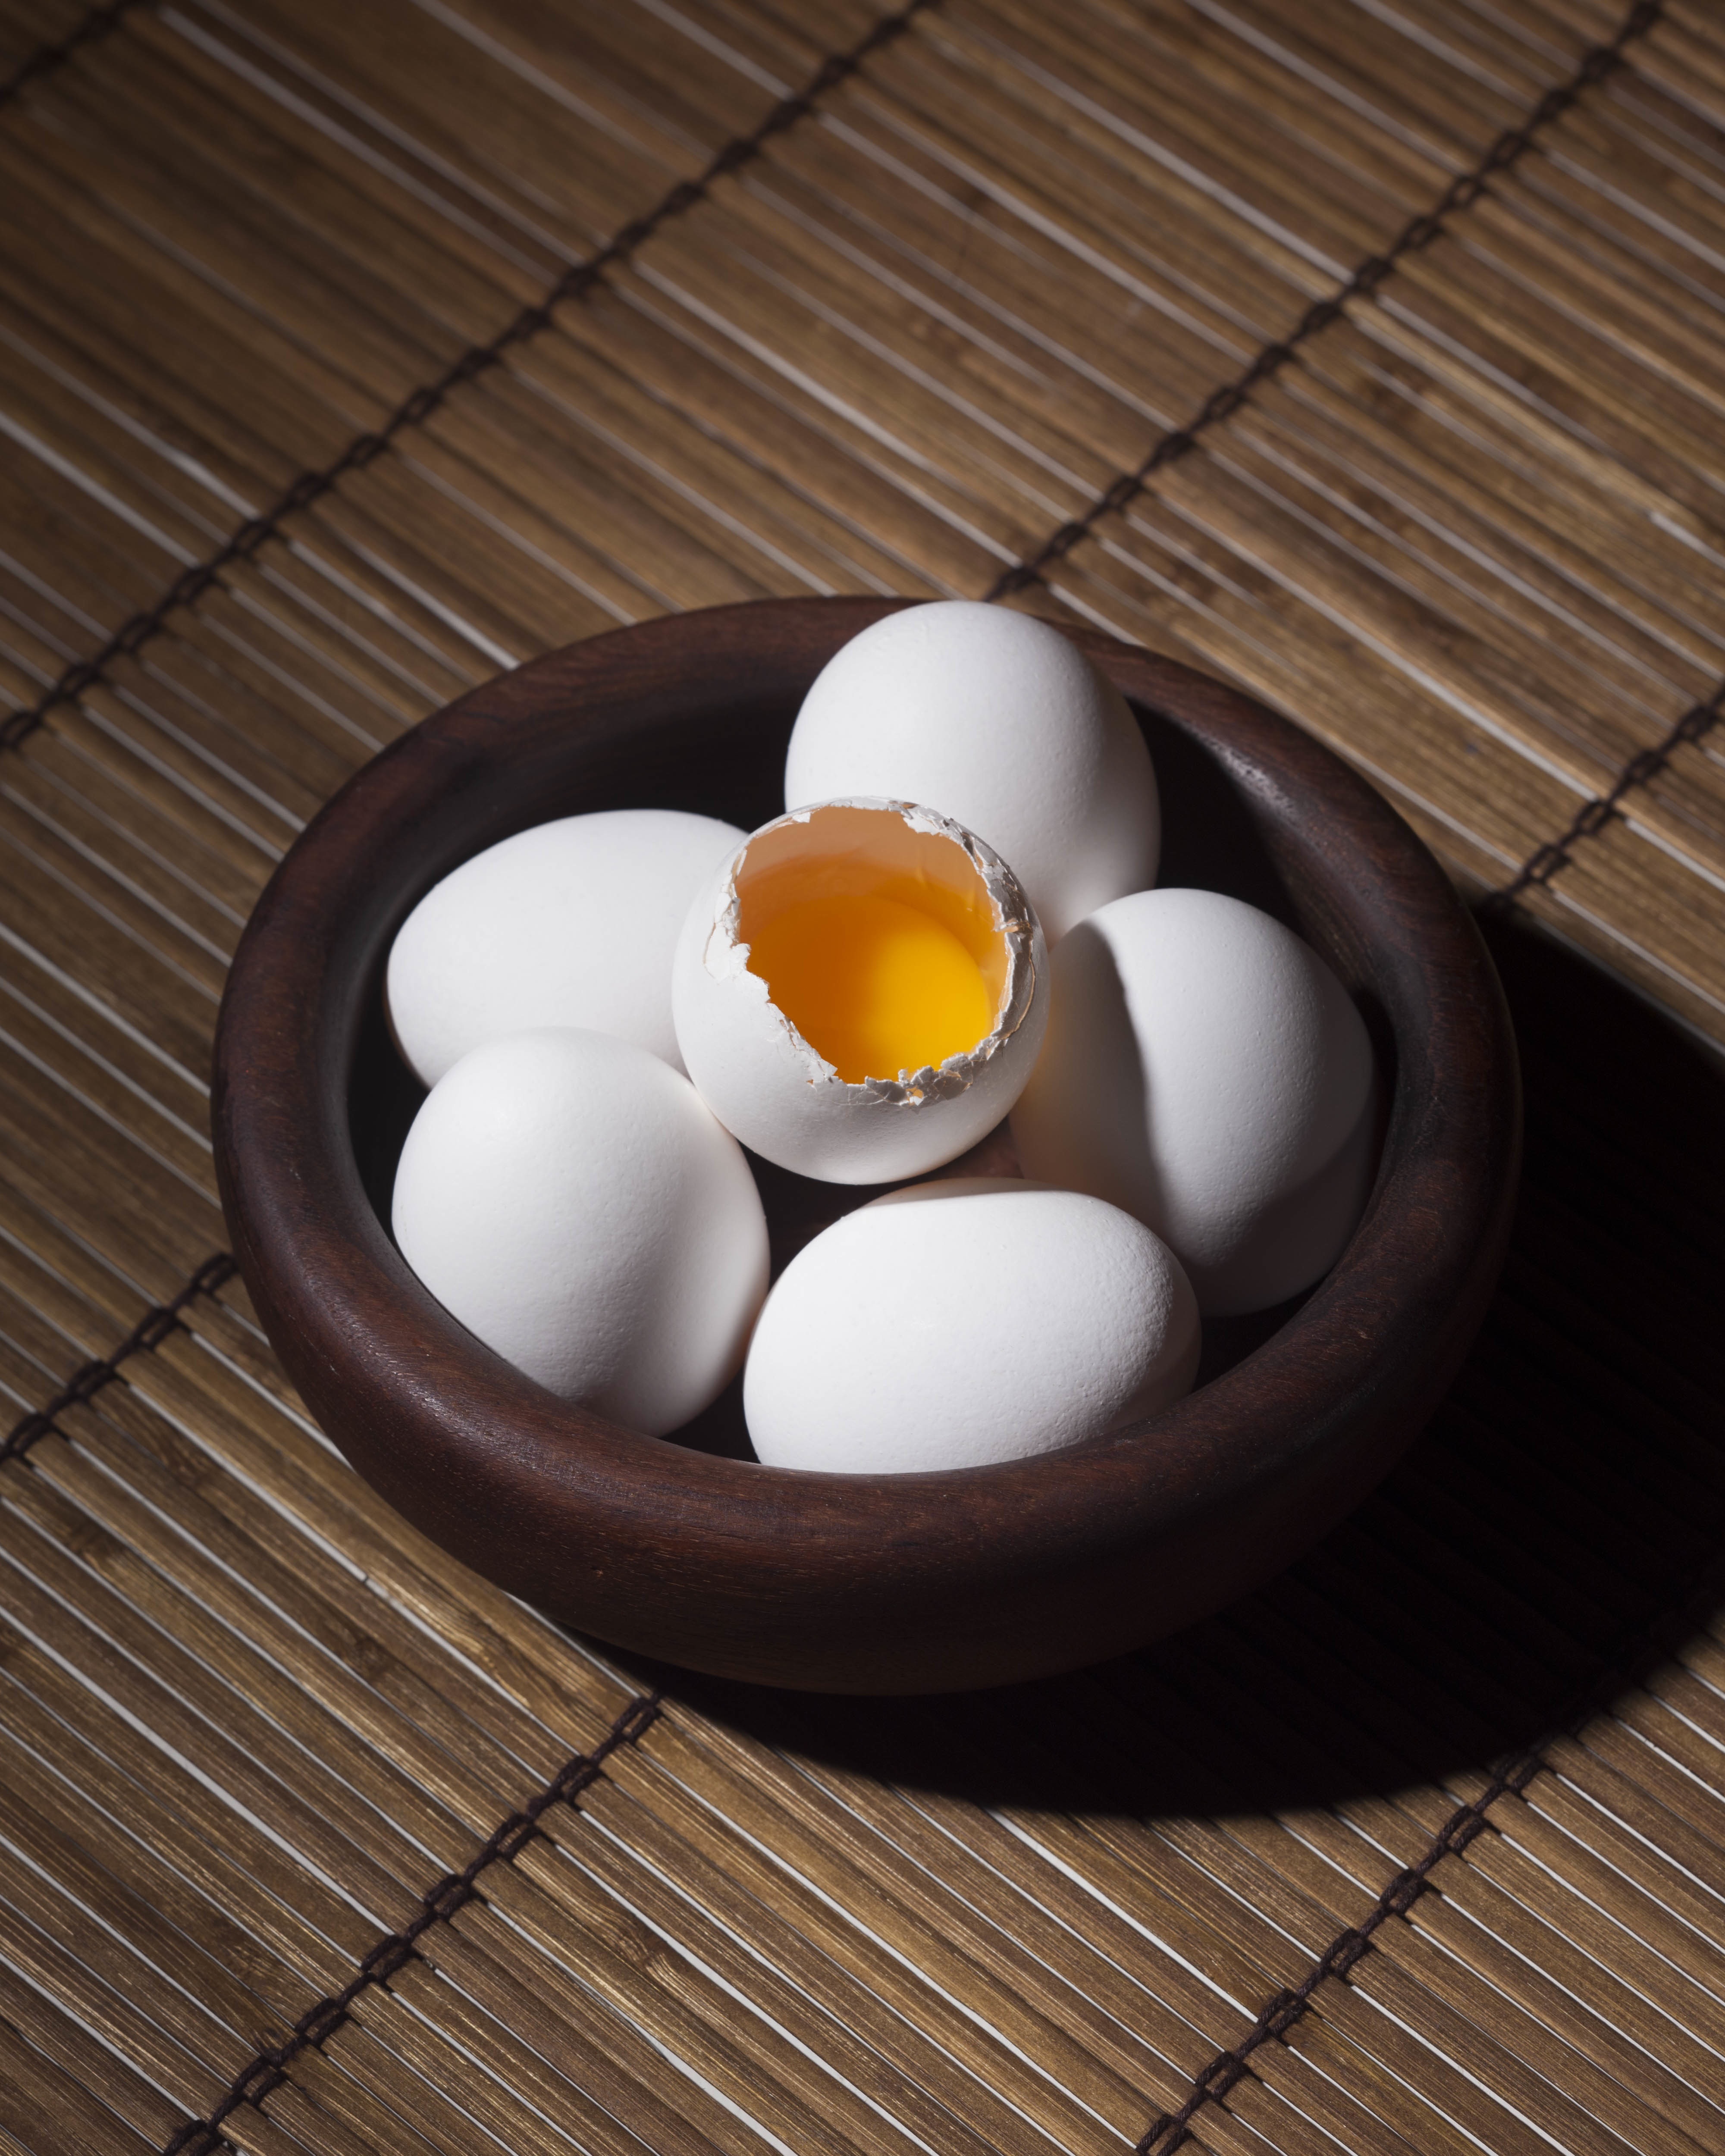
open, cup, bowl, food, symbol, fresh, healthy, coffee cup, shell, egg, yolk, product, eating, nutrition, eggs, raw, diet, organic, natural food